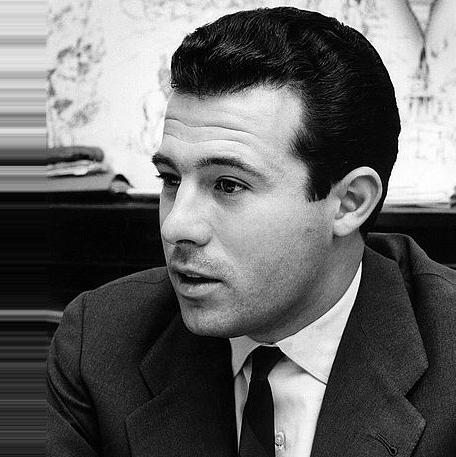
Age: 26